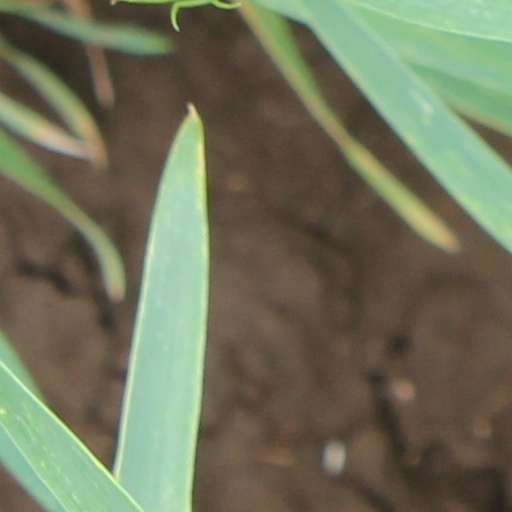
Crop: wheat